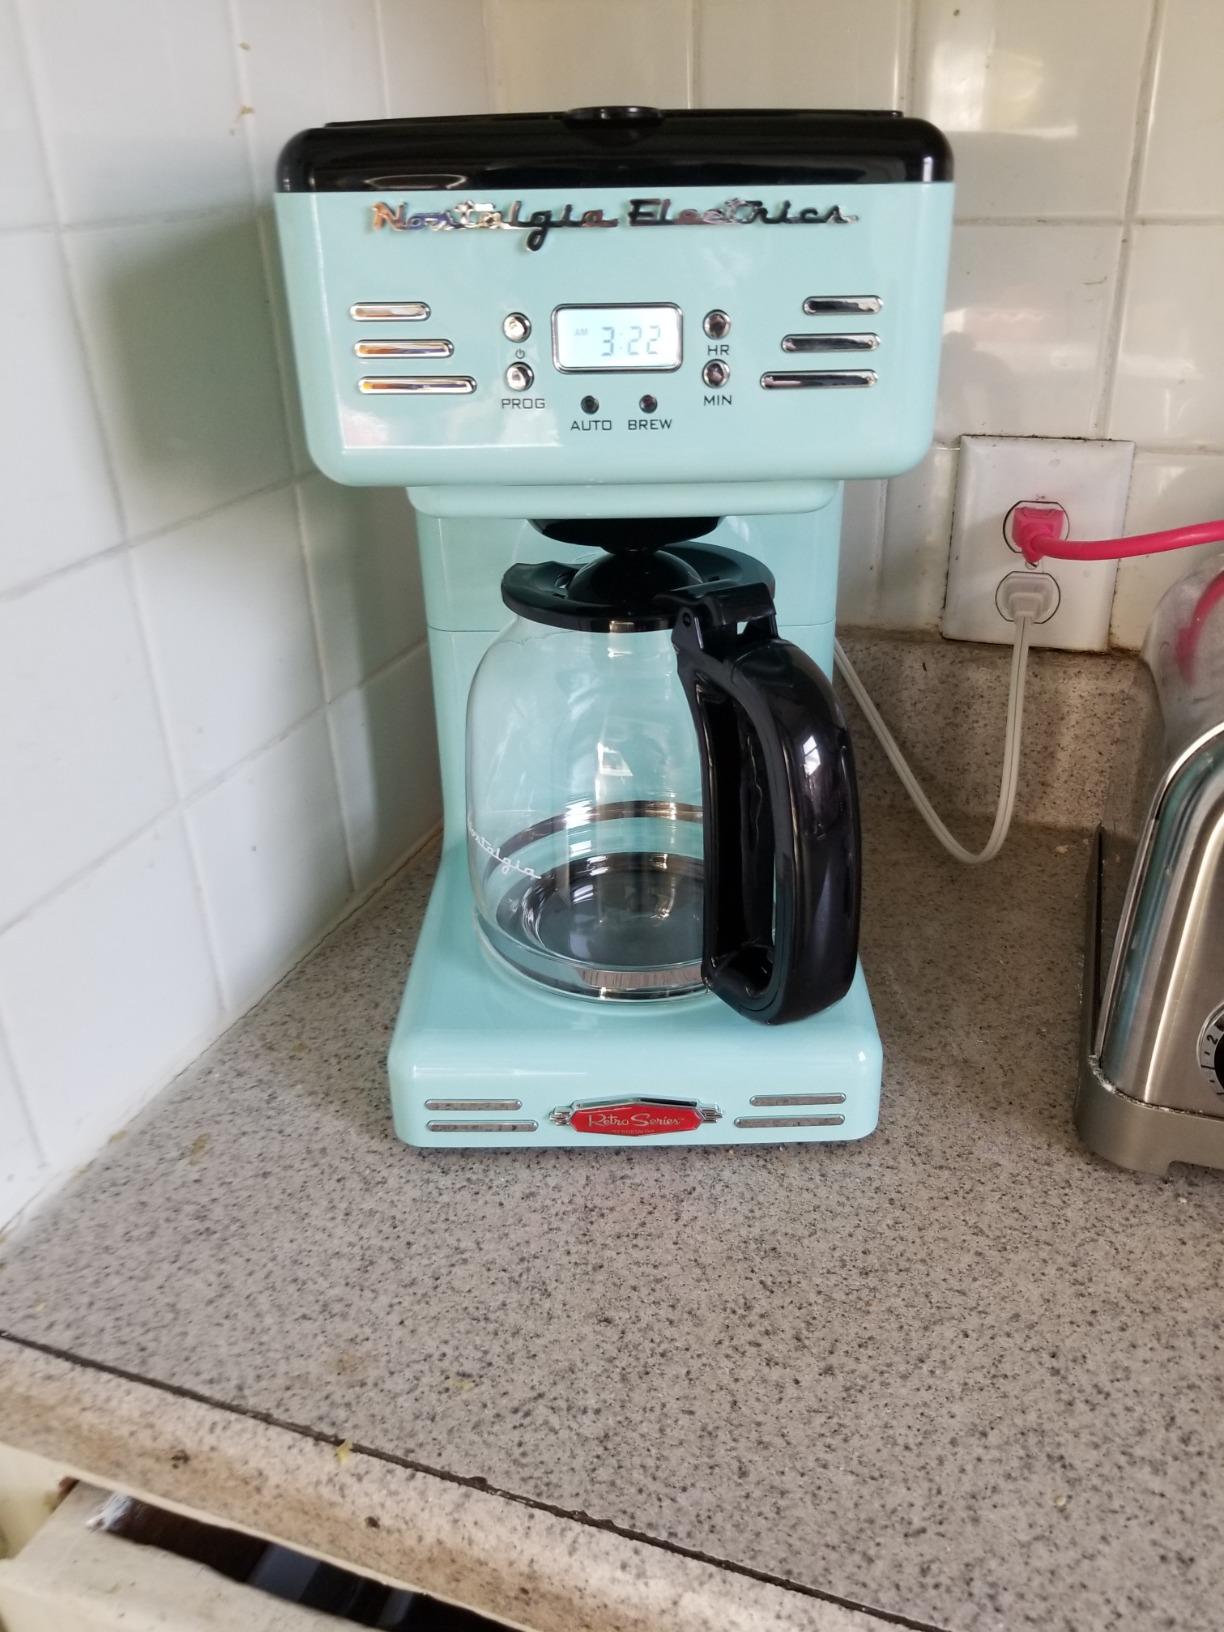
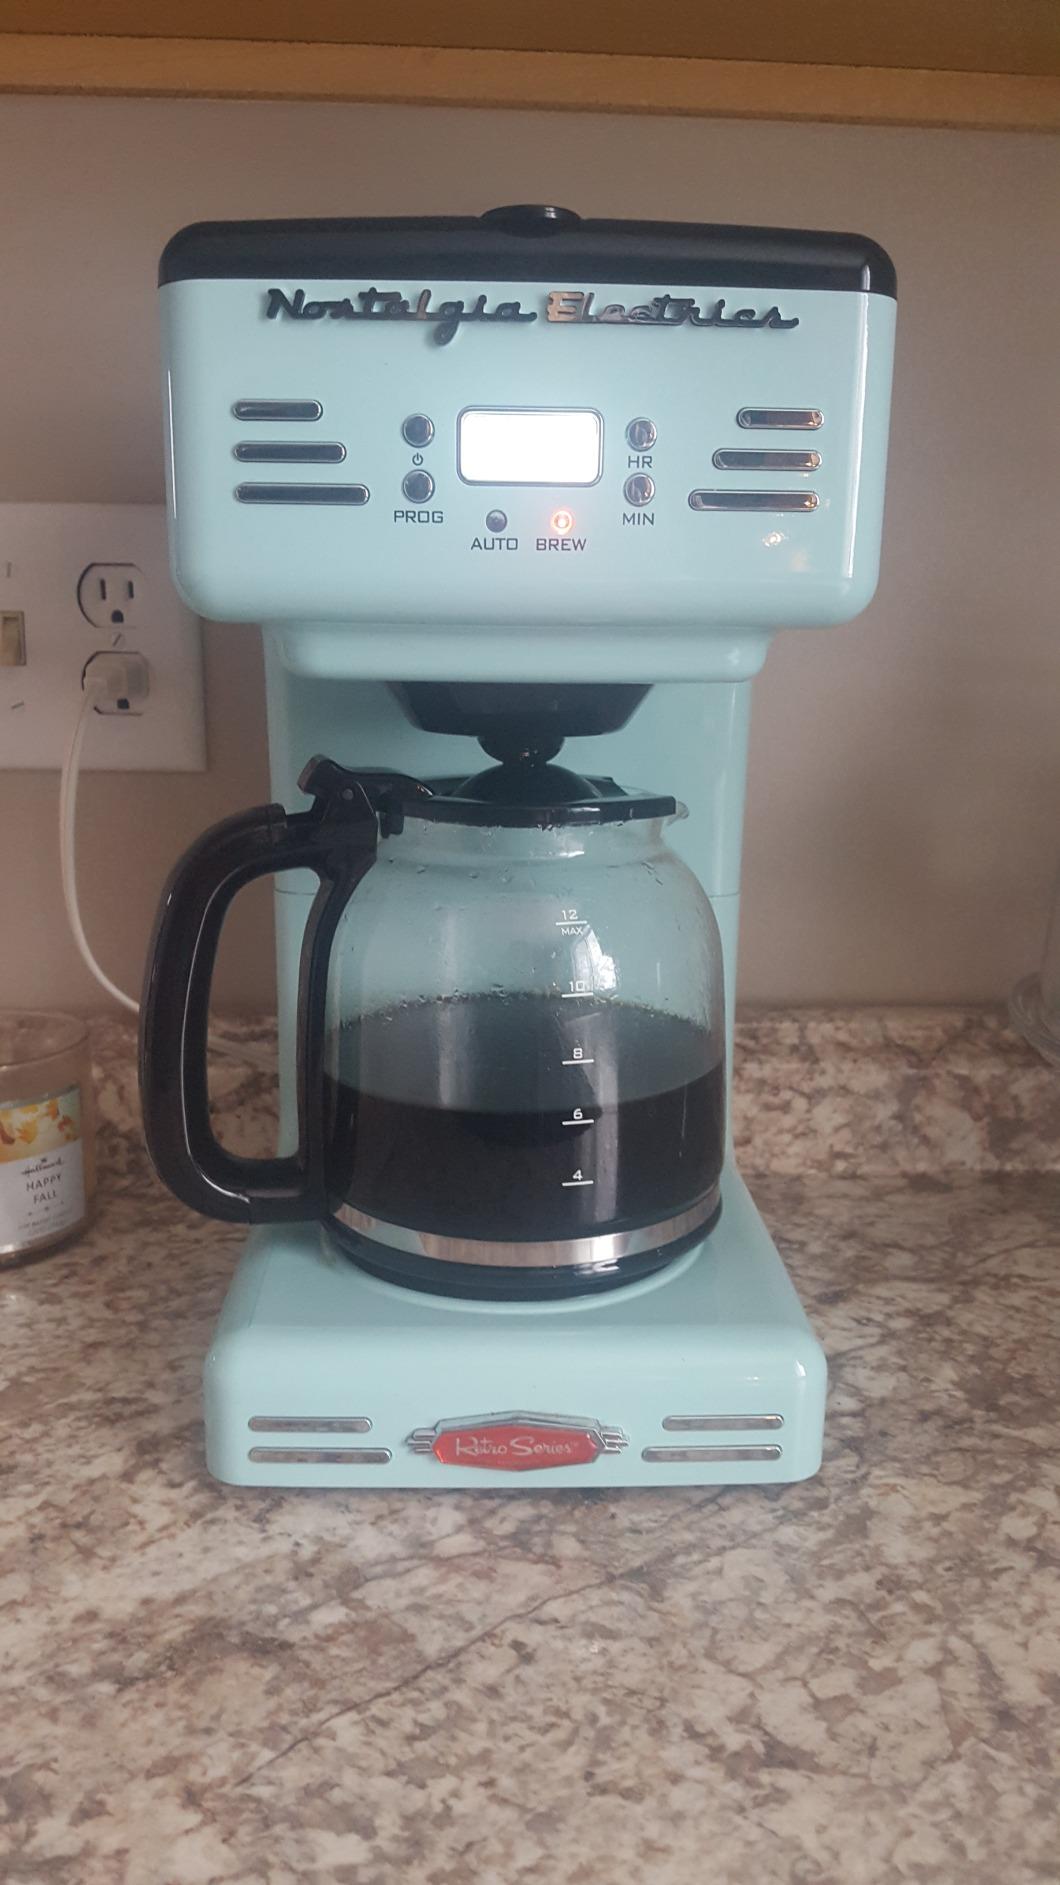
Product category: items_tea
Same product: yes